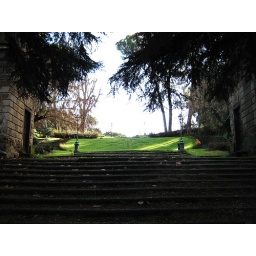
While walking around in Florence, we discovered an interesting green area with some detail engraved in grass.